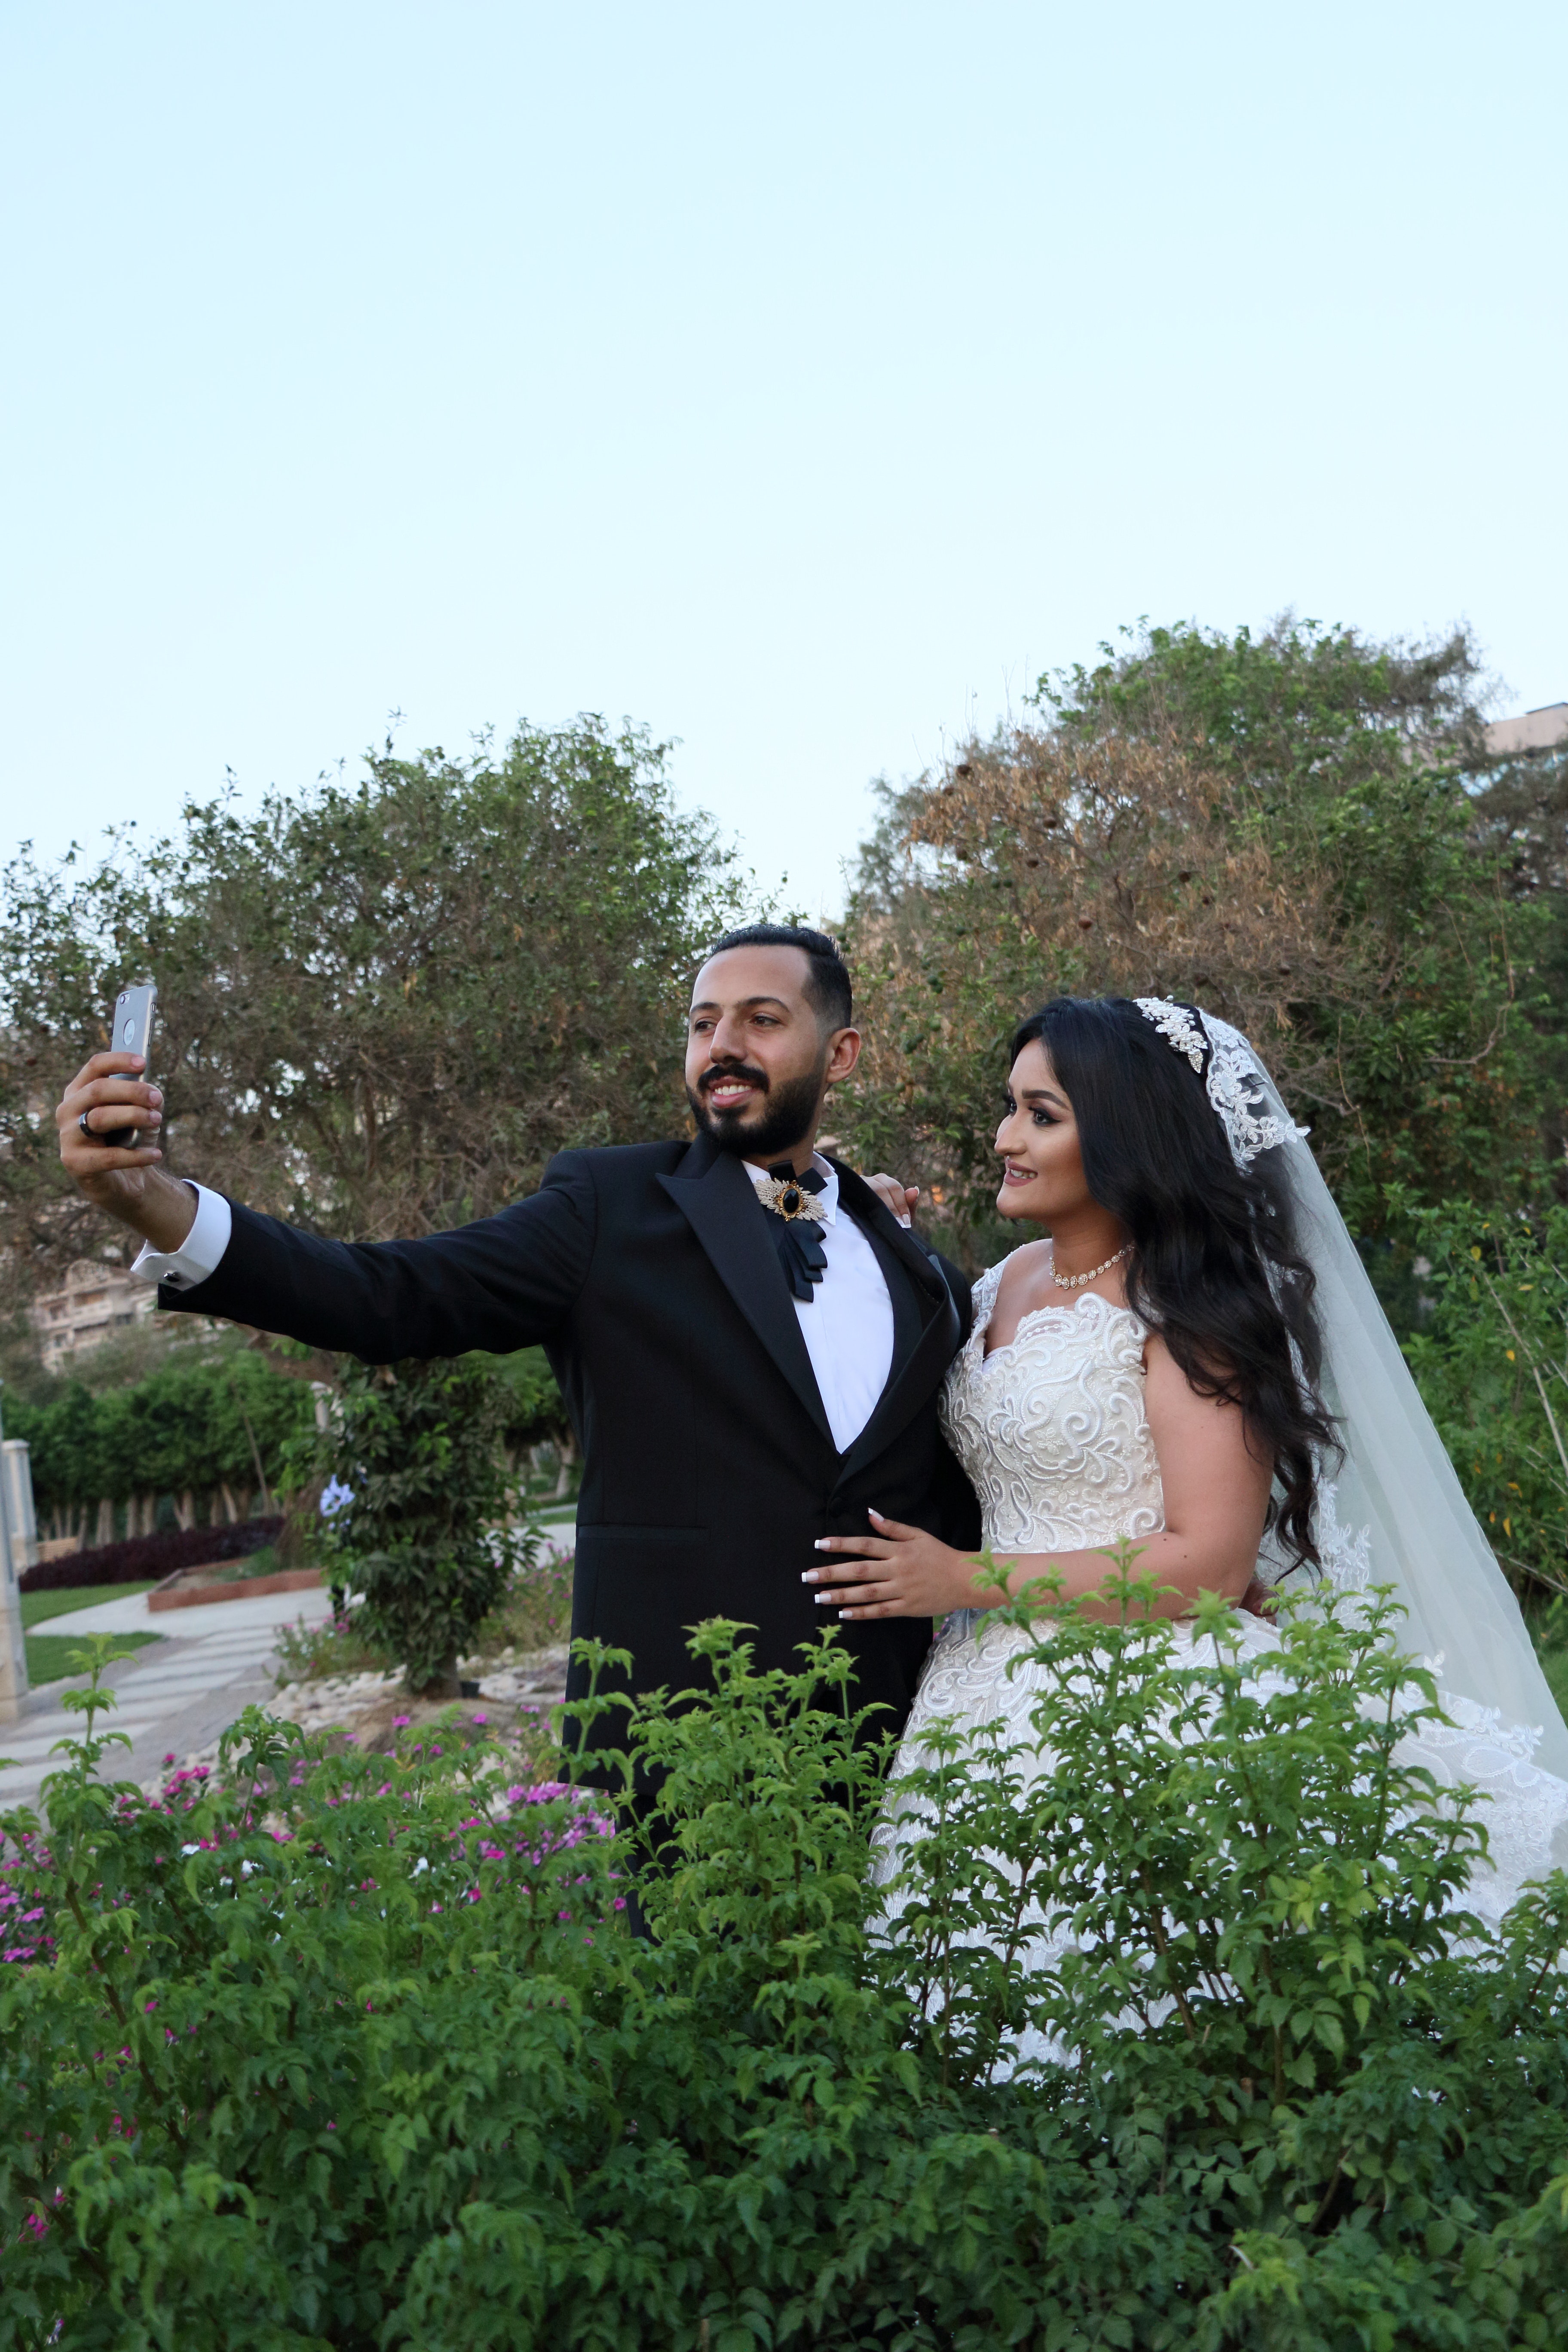
photograph, bride, ceremony, wedding, wedding dress, event, bridal clothing, marriage, formal wear, dress, gesture, fun, gown, photography, plantation, happy, plant, veil, bridal accessory, romance